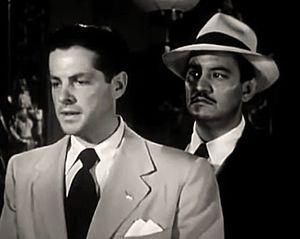
Alejandro Pedro « Alex » Montoya est un acteur américain, né le 19 octobre 1907 à El Paso, mort le 25 septembre 1970 à Los Angeles.